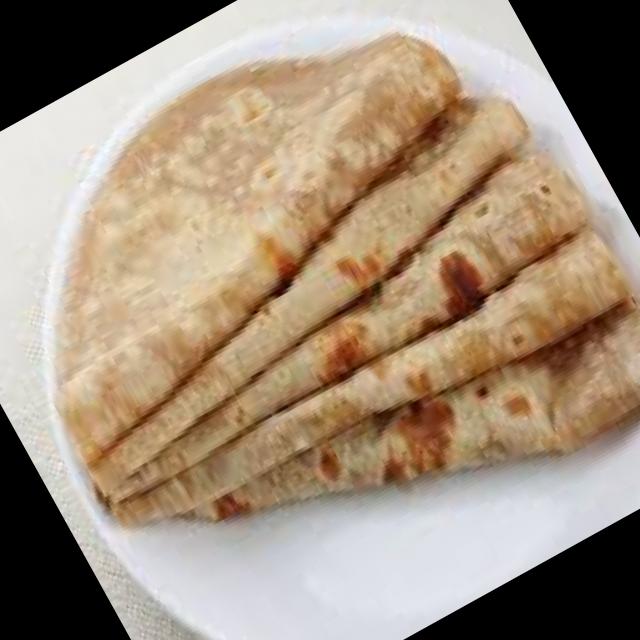
Dish: chapati